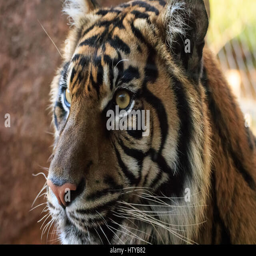
a portrait of biological subspecies in a zoo